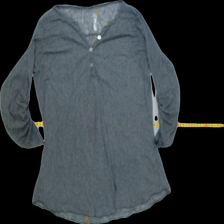
View: front
Type: Shirt
Category: Ladies
Brand: Not Applicable
Colors: Grey
Material: 62%polyester 38%cotton
Pattern: Plain
Cut: Regular
Season: All
Trend: No trend
Stains: No
Price range: <50
Recommended usage: Export